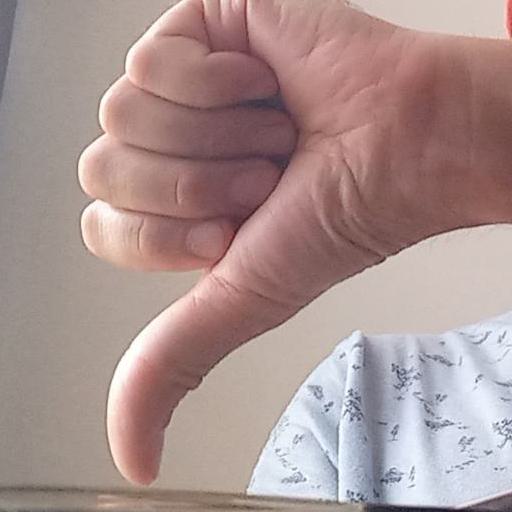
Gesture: dislike